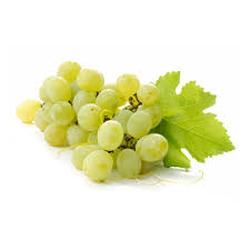
Label: Grapes